Alexei Stupin

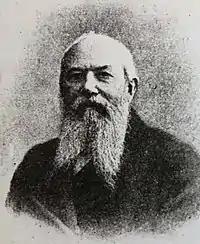
Alexei Stupin (date unknown)

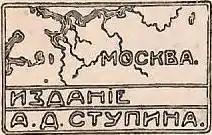
His company's logo

Alexei Dmitrievich Stupin (Russian: Алексей Дмитриевич Ступин; (12 February 1844, Serpukhov — 1915, Moscow) was a publisher and bookseller from the Russian Empire. His company was one of the first in Moscow, and the largest in the late 19th century.